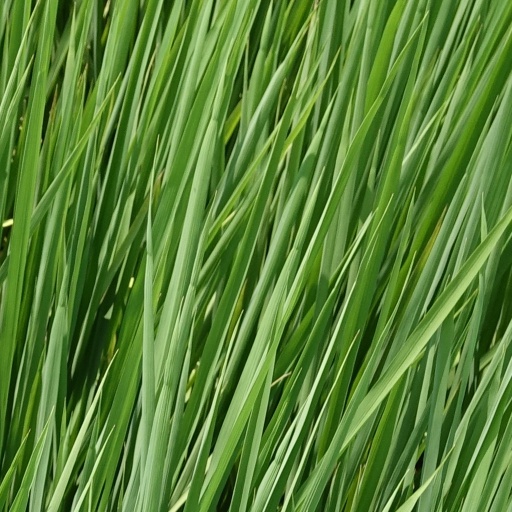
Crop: rice